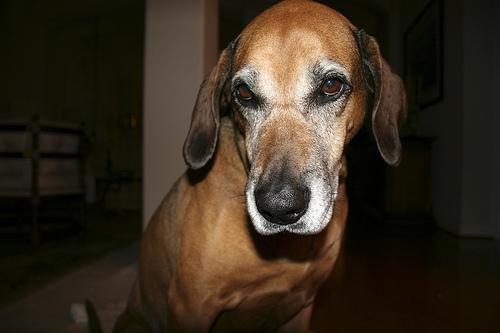
bloodhound